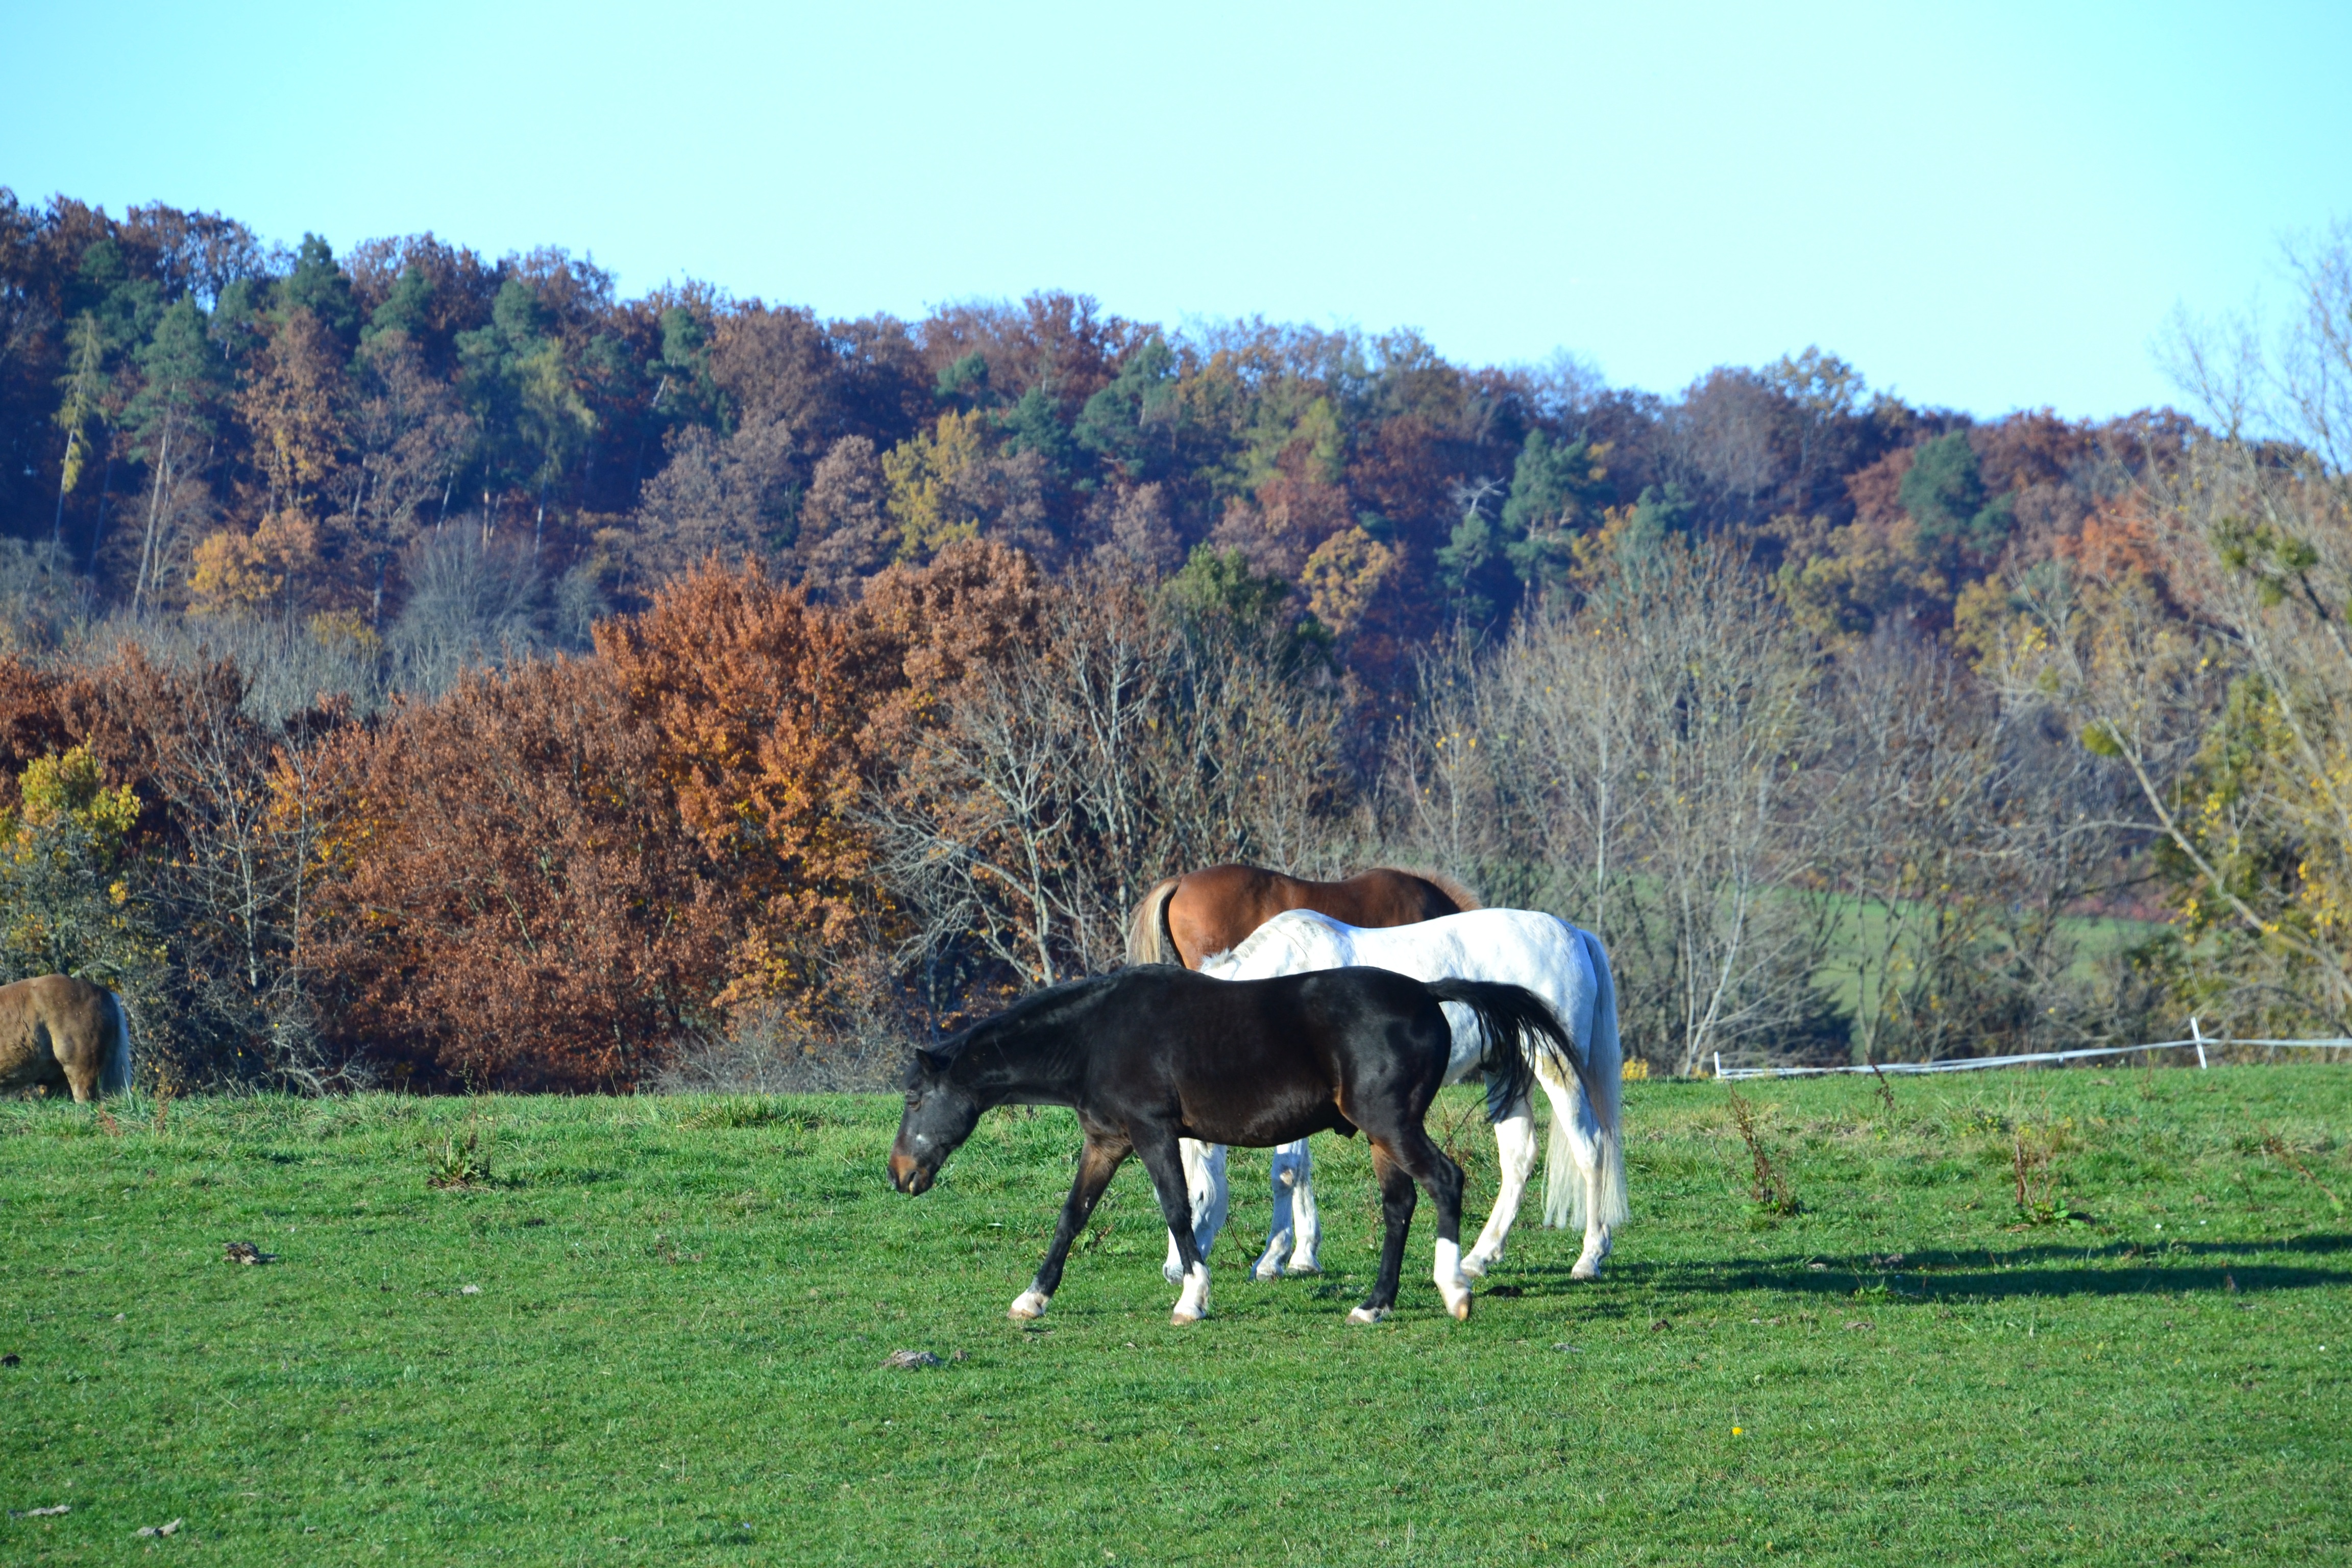
landscape, nature, grass, farm, meadow, prairie, fall, wildlife, pasture, grazing, ranch, horse, autumn, stallion, grassland, mare, habitat, foal, ecosystem, rural area, pack animal, trail riding, cattle like mammal, horse like mammal